Olusegun Osoba

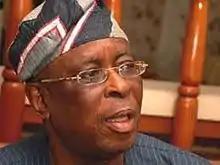

Chief Olusegun Osoba (born 15 July 1939) is a Nigerian journalist and politician who served twice as governor of Ogun State first from 1992 to 1993 during the Nigerian Third Republic and then from 1999 to 2003.